Chersonesus

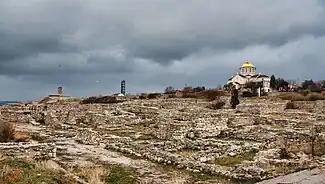
St. Vladimir's Cathedral overlooks the extensive excavations of Chersonesus.

Chersonesus, contracted in medieval Greek to Cherson, was an ancient Greek colony founded approximately 2,500 years ago in the southwestern part of the Crimean Peninsula. Settlers from Heraclea Pontica in Bithynia established the colony in the 6th century BC.